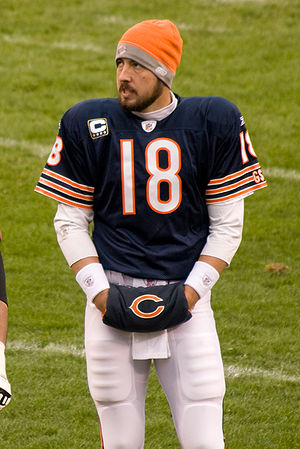
Kyle Orton
Kyle Orton
Kyle Raymond Orton var en professionel amerikansk footballspiller, der officielt afsluttede sin karriere i NFL som quarterback for Buffalo Bills den 29.december 2014, dagen efter den regulære sæson sluttede, og det stod klart, at Bills ikke havde kvalificeret sig til slutspillet.